Recognition of same-sex unions in India

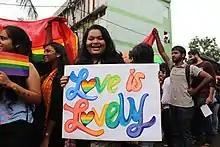
Supporters of same-sex marriage at a pride parade in Bhubaneswar in 2019

In November 2006, two Khond women, Bateka Palang and Maleka Nilsa, were married "in a traditional ceremony, in the presence of family" in a rural town in the Koraput district, Odisha. Following the traditional custom of bride price, the "gāṭi muḍa", the family of Bateka gave a cow and wine to the family of Maleka. Bateka's mother was quoted as saying, "We resisted their marriage because it was against our tradition. But they were in no mood to listen and eloped. Finally, we were compelled to get them married according to our tradition. I have accepted Maleka as my daughter-in-law." Two women were married in a temple in Talcher in July 2018 "causing outrage among the villagers and ostracisation of their own families". A lesbian couple, Sabitri Parida and Monalisa Nayak, were married in a traditional Hindu ceremony in Kendrapara in January 2019. The parents of the brides were not supportive of their relationship, and Noyak's father issued a statement alleging that "his daughter is innocent and is under a spell of black magic", urging police to separate the couple. The couple left to Bhubaneswar to avoid family harassment.